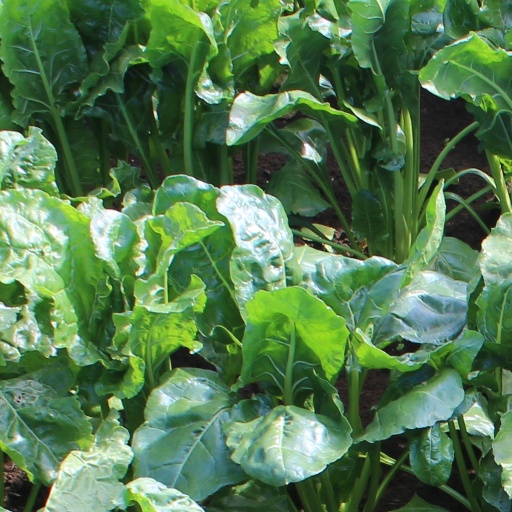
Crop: sugar beet